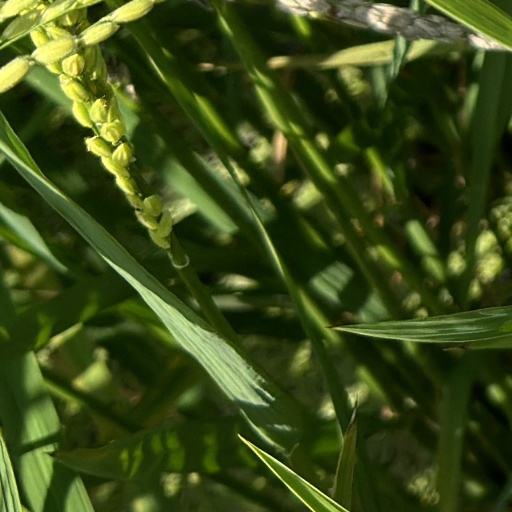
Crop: rice